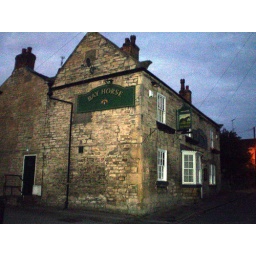
Oct 08: across the road from St Edward's (RC), a church much admired  by Pevsner Buses: 174, 770